Alpes-Maritimes's 9th constituency

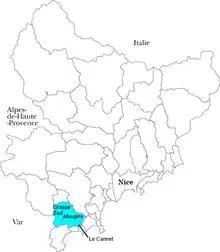
Alpes Maritimes in France

The 9th constituency of Alpes-Maritimes is a French legislative constituency currently represented by Michèle Tabarot of The Republicans (LR). It is located in the western part of the department, around the town of Grasse.